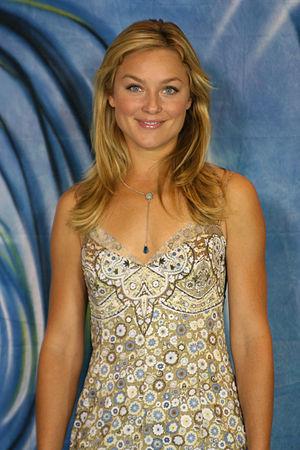
Kate Lockley est un personnage fictif créé par Joss Whedon pour la série télévisée Angel. Il est joué par l'actrice Elisabeth Röhm et doublé en version française par Christiane Jean.